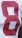
Number: 8